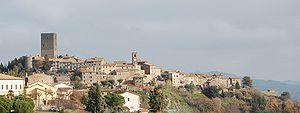
Montecatini Val di Cecina est une commune italienne de la province de Pise dans la région Toscane en Italie.